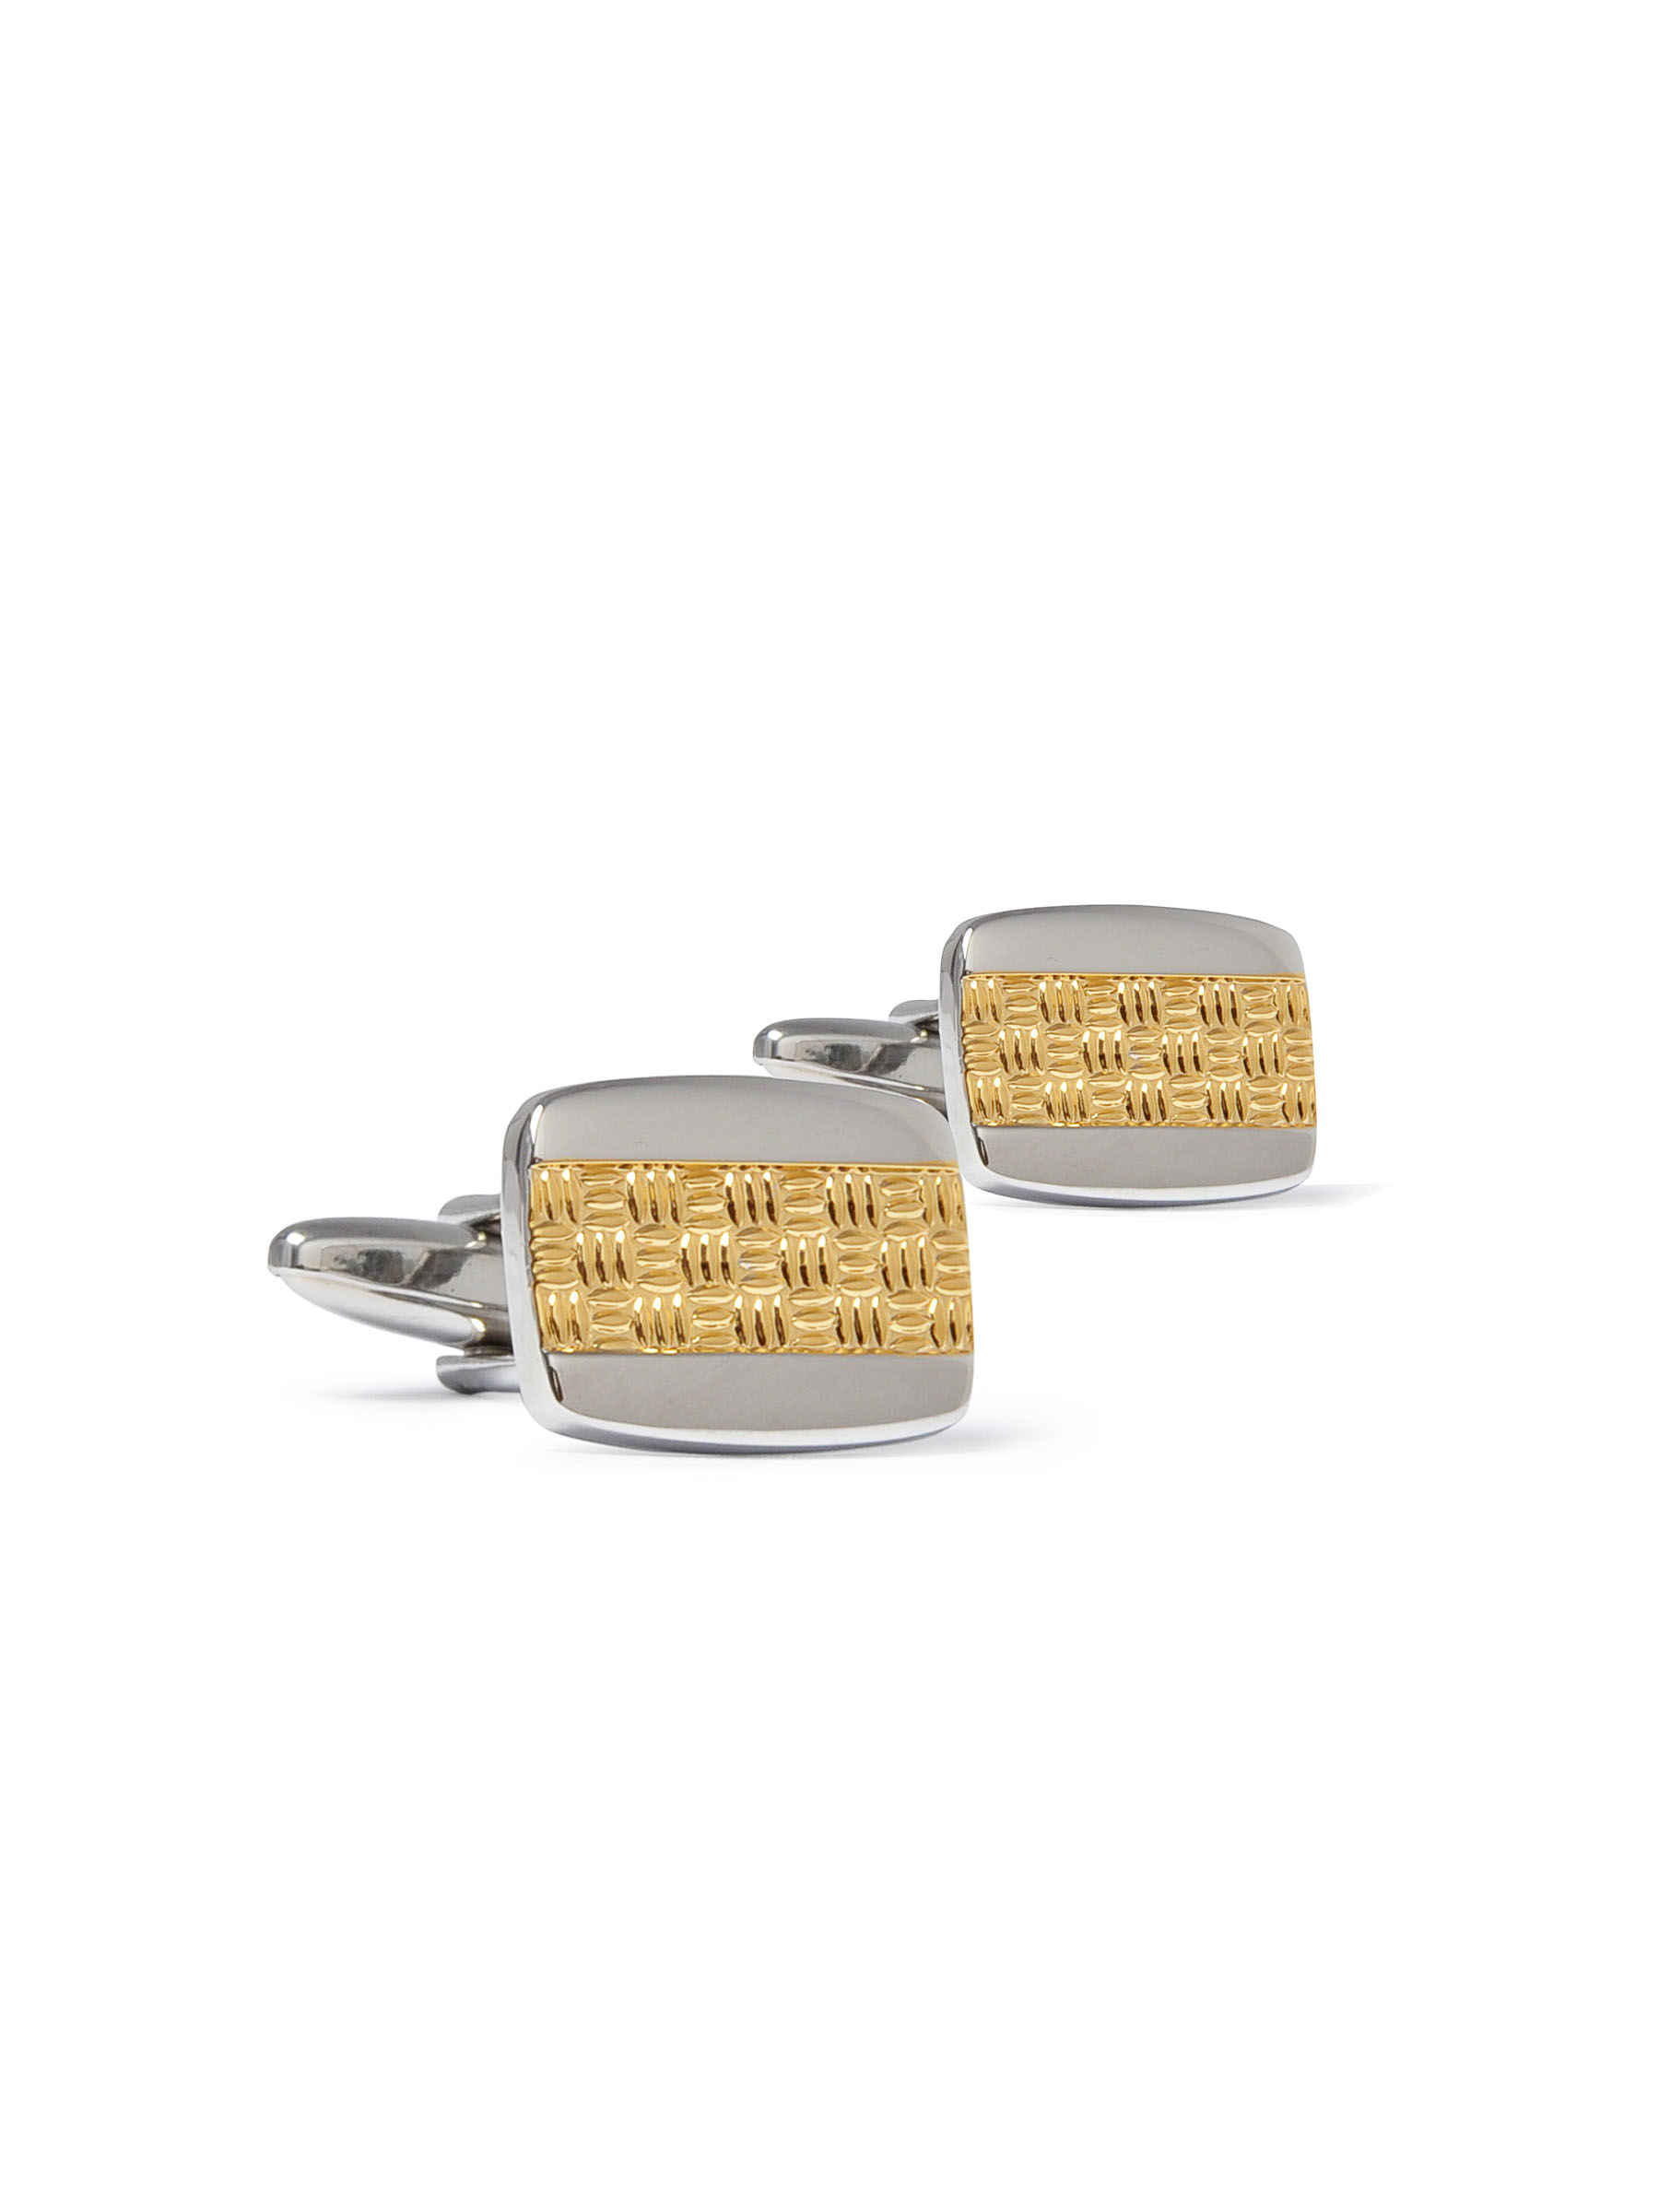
Belmonte Men Bright Assorted Steel Cufflinks
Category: Accessories / Cufflinks / Cufflinks
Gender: Men
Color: Steel
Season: Fall 2011
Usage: Formal